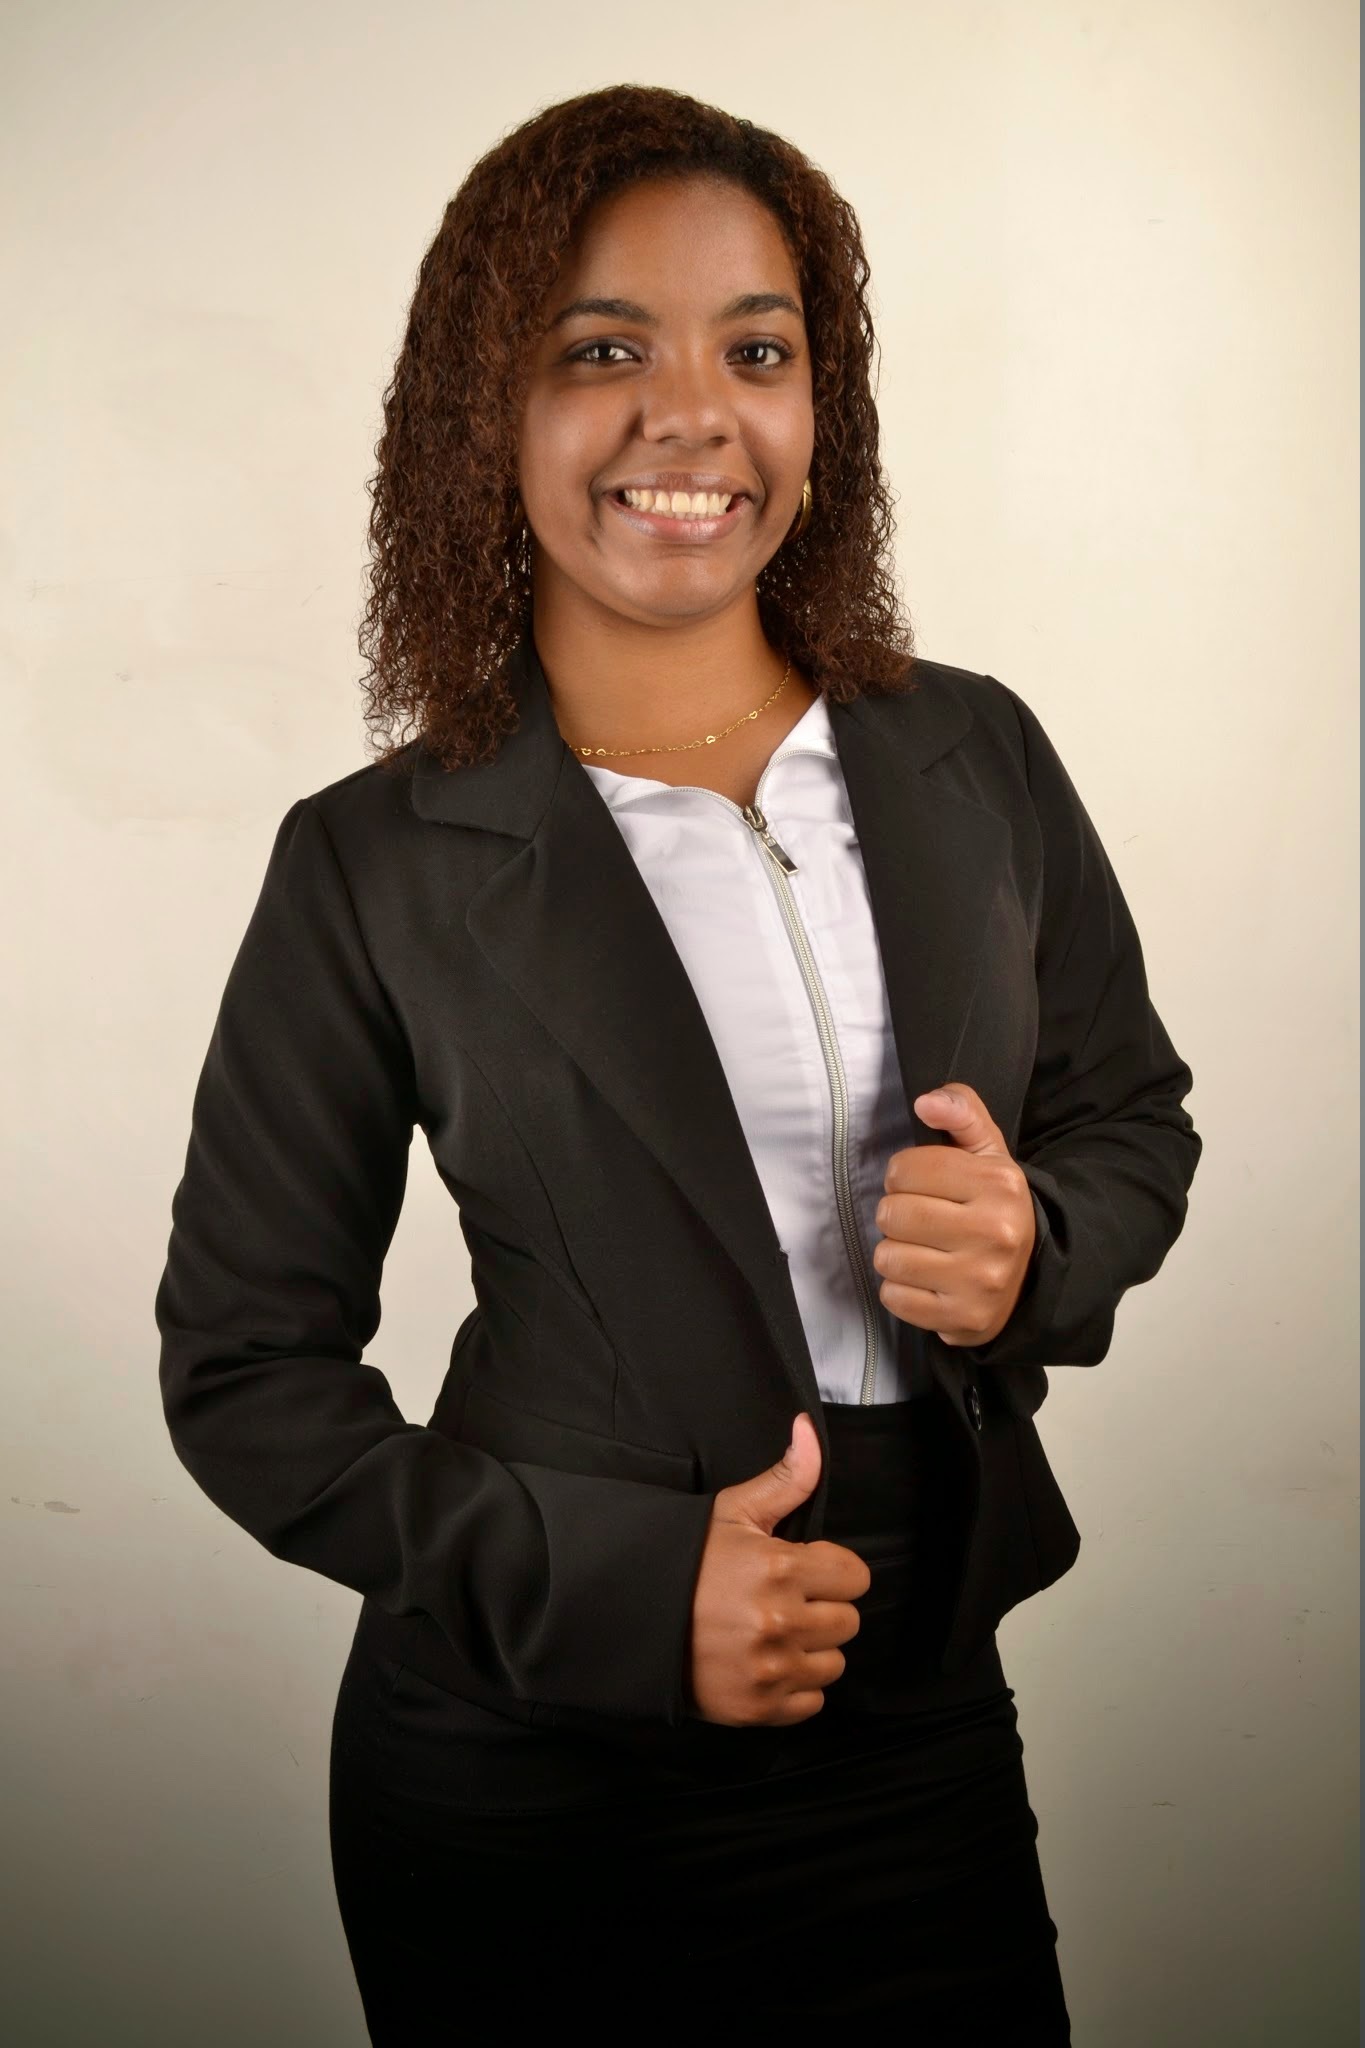
hand, person, woman, portrait, young, finger, professional, black, administration, leadership, attendance, entrepreneur, entrepreneurship, digital marketing, accounting, businesswoman, formal wear, human resources, bussines, business executive, if the, consultancy, businessperson